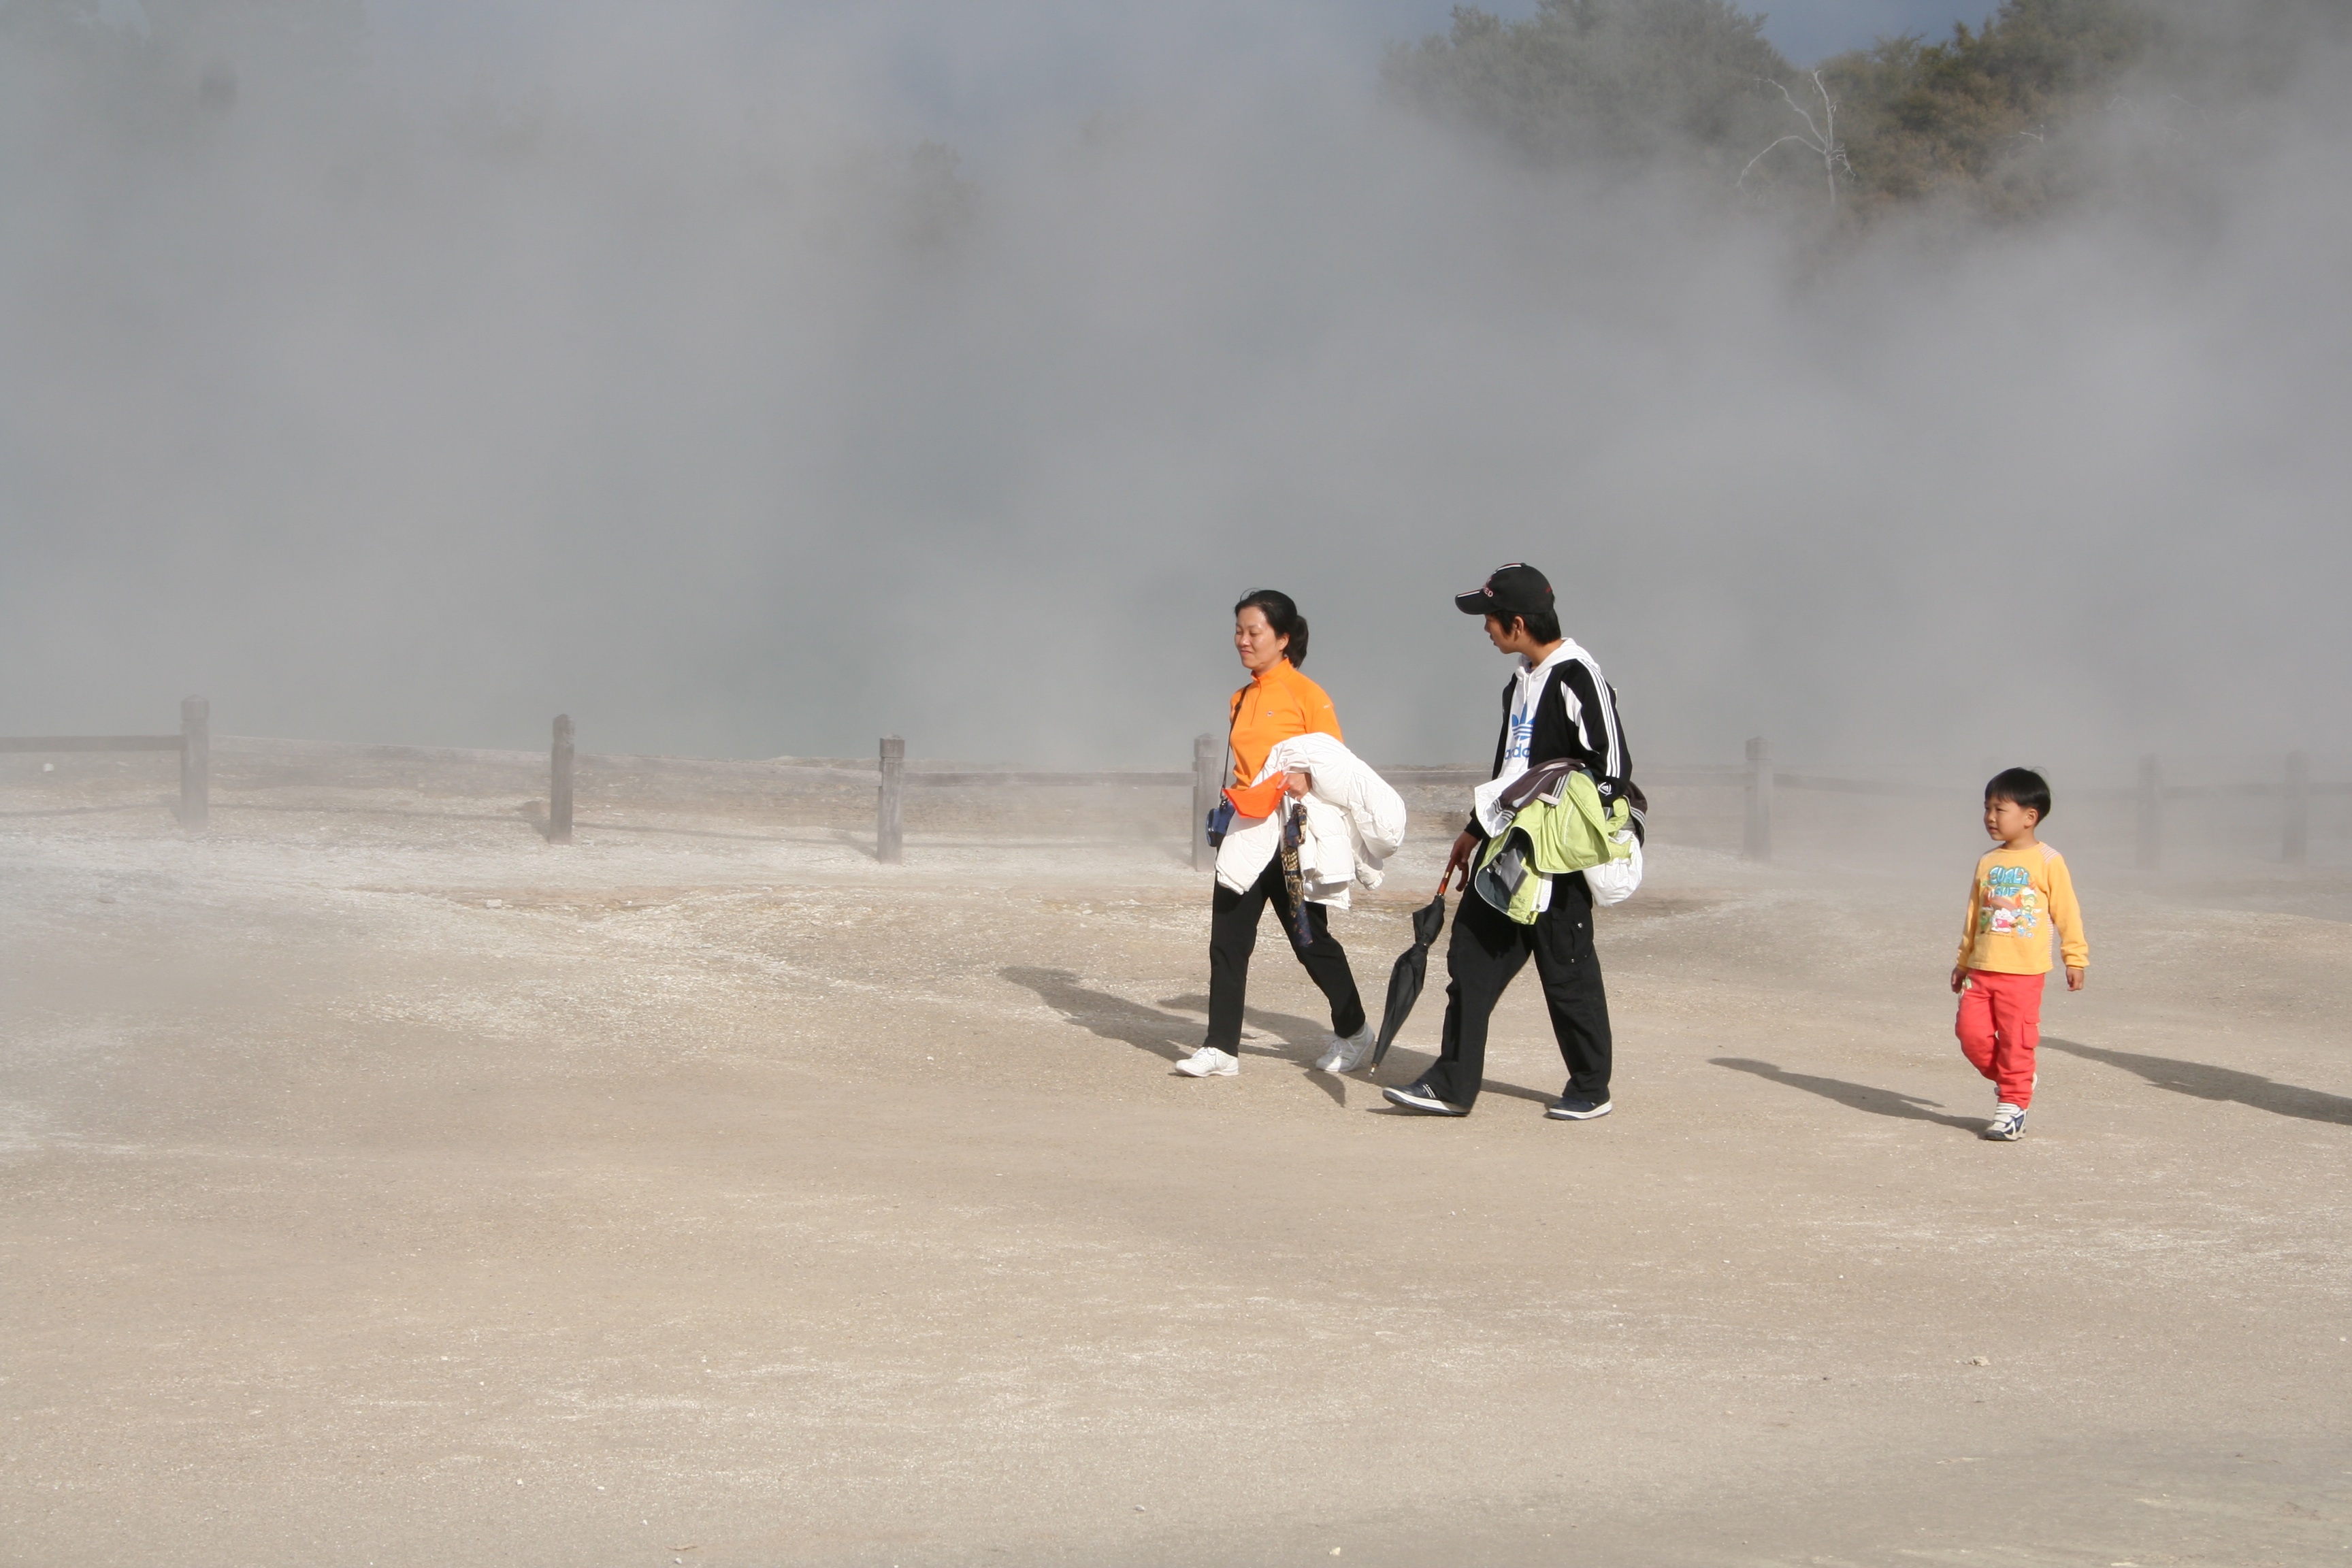
beach, sand, snow, winter, travel, weather, volcano, season, family, new zealand, dialog